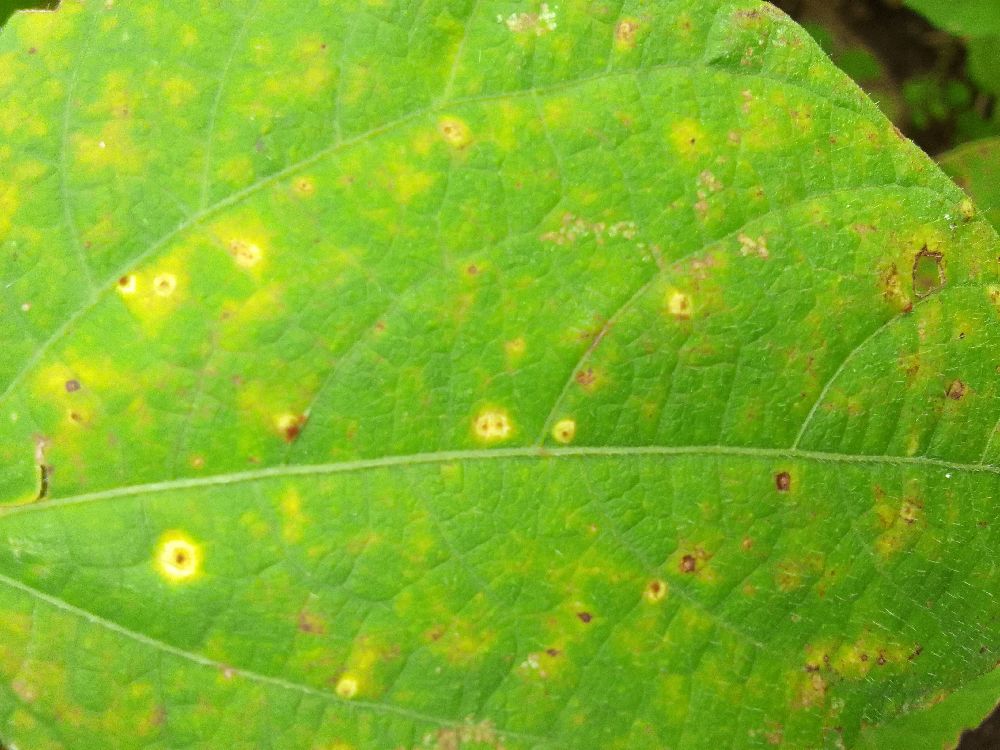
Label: rust